St. Joseph Point Light

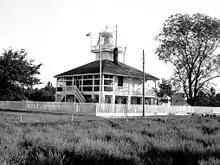
The St. Joseph Point Rear Range Light

The St. Joseph Point Light was a lighthouse on the mainland north of present-day Port St. Joe, Florida, across the entrance to St. Joseph Bay from St. Joseph Point. St. Joseph Bay is enclosed by St. Joseph Peninsula, which runs west some three miles (5 km) from the mainland to Cape San Blas, and then northerly to St. Joseph Point. An earlier light in the area was the St. Joseph Bay Light.